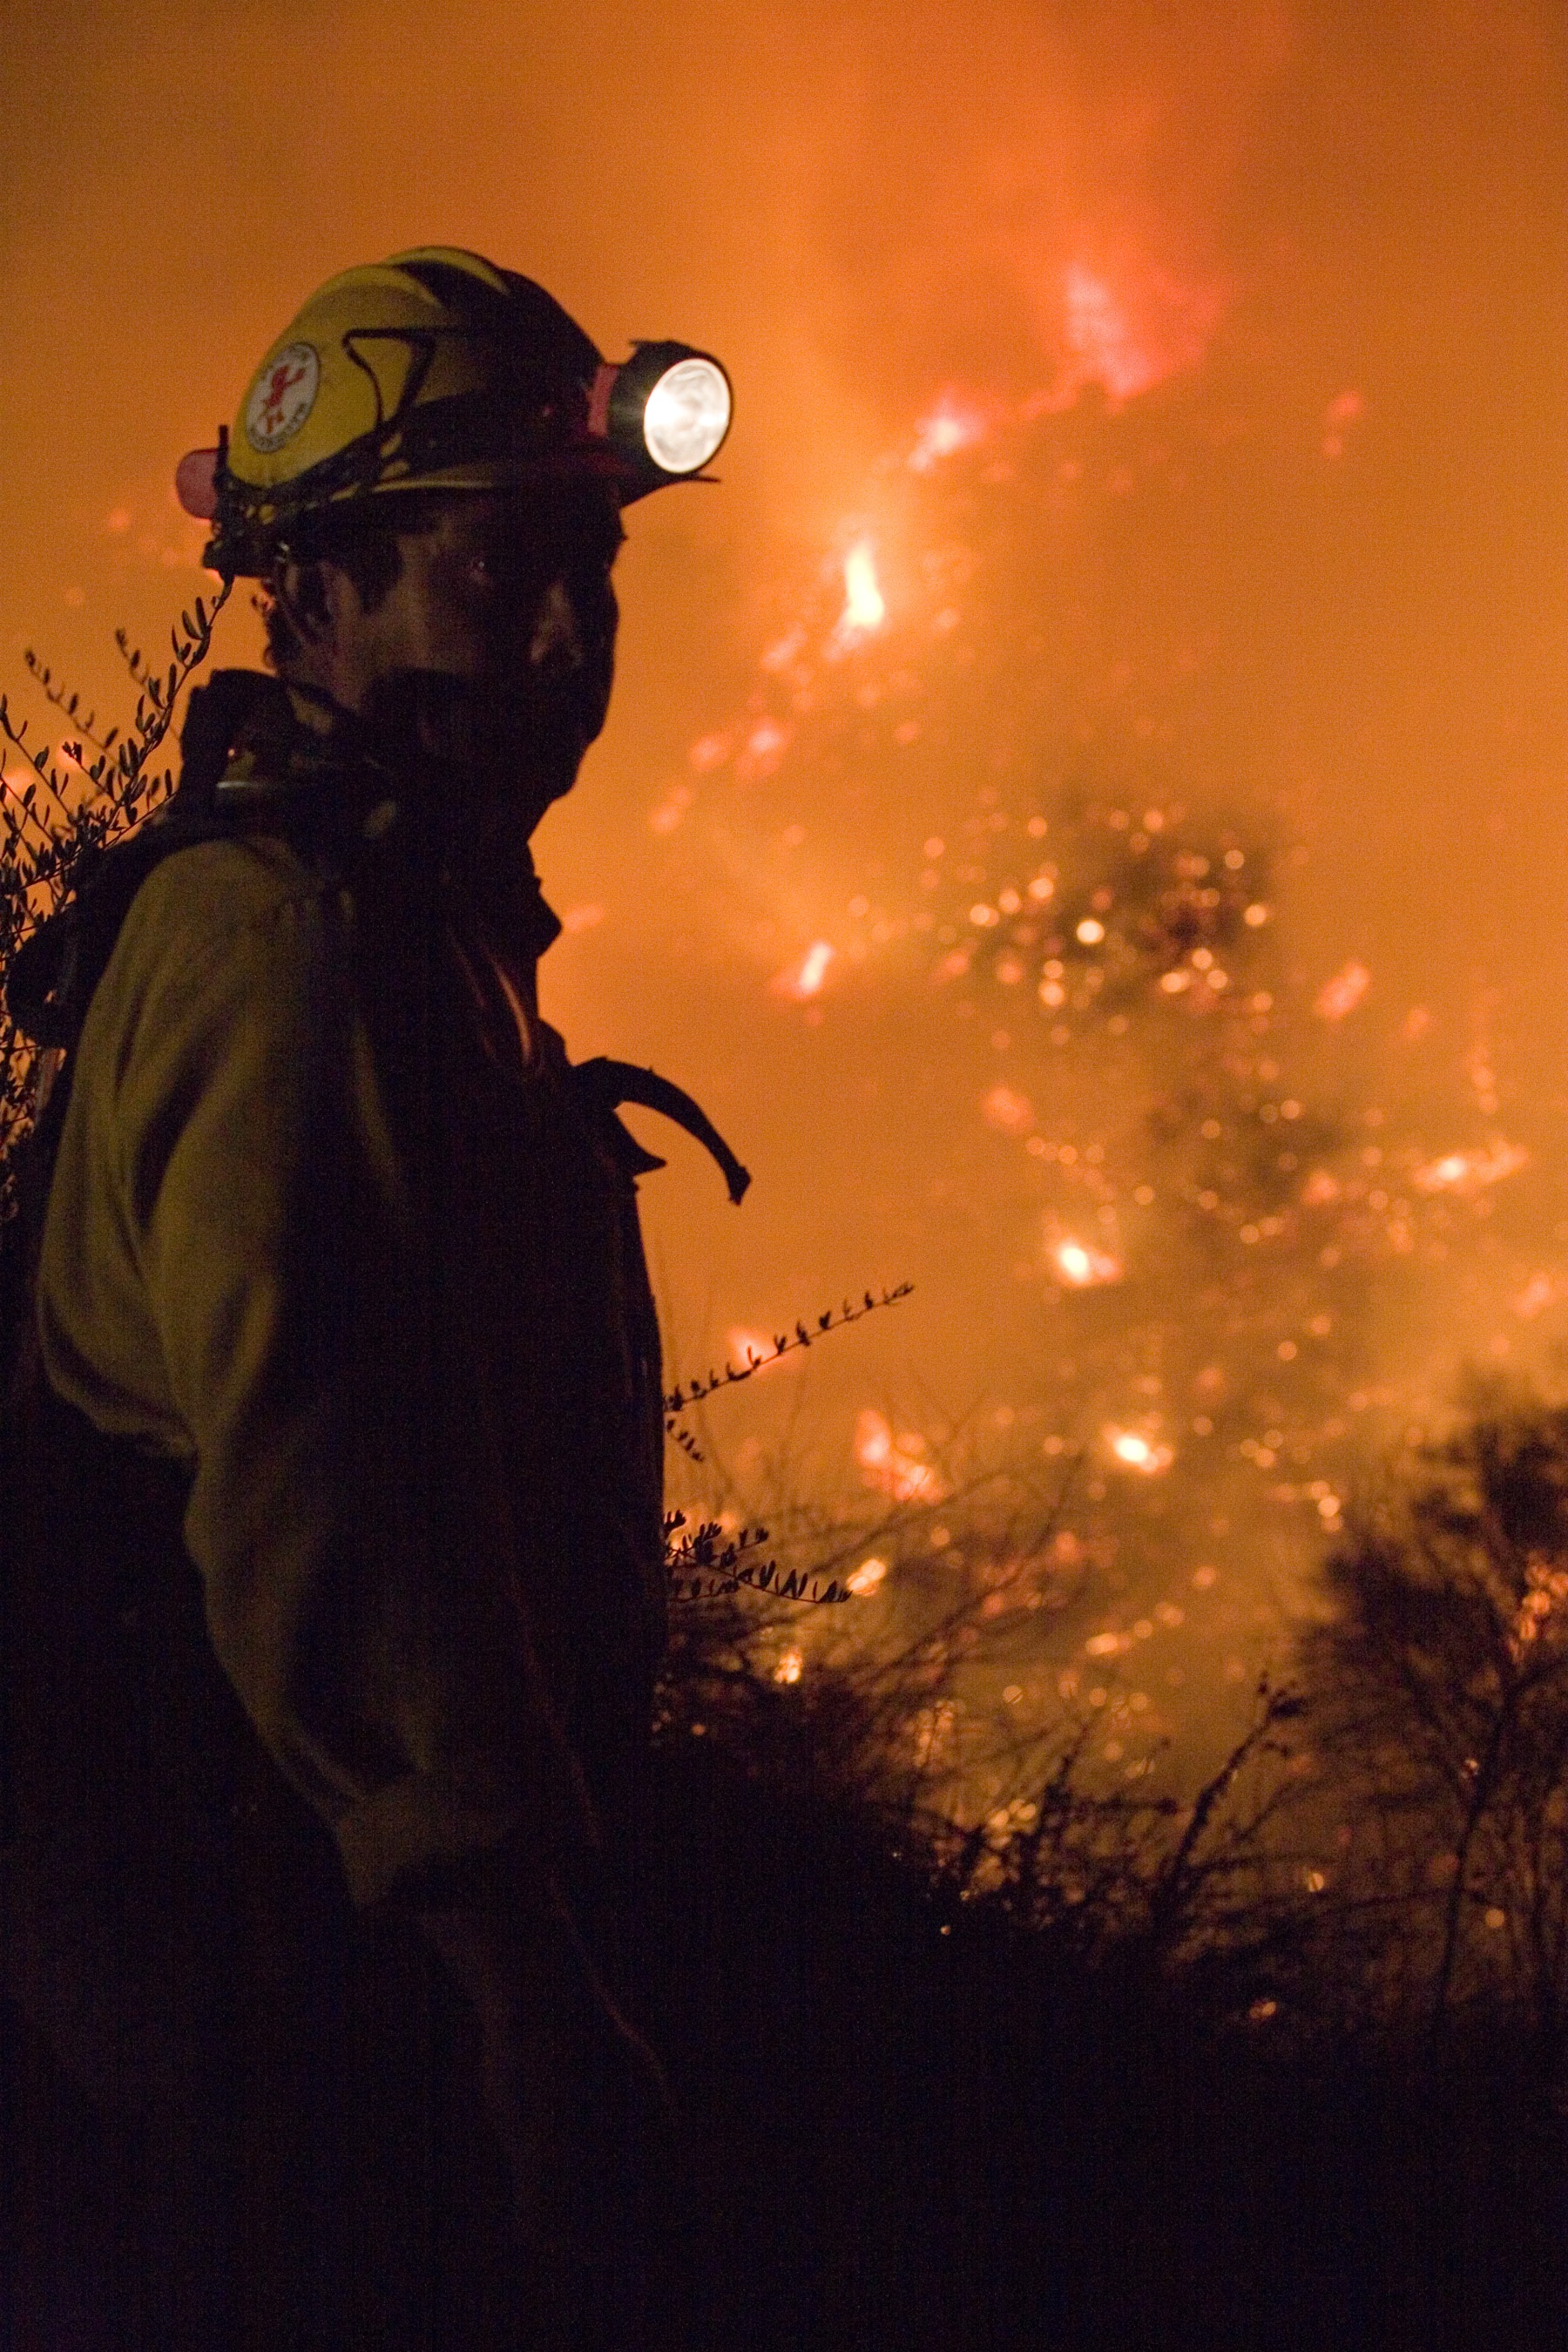
water, silhouette, smoke, orange, equipment, fire, darkness, heat, burn, helmet, hot, forest fire, flames, dangerous, firefighter, fireman, rescue